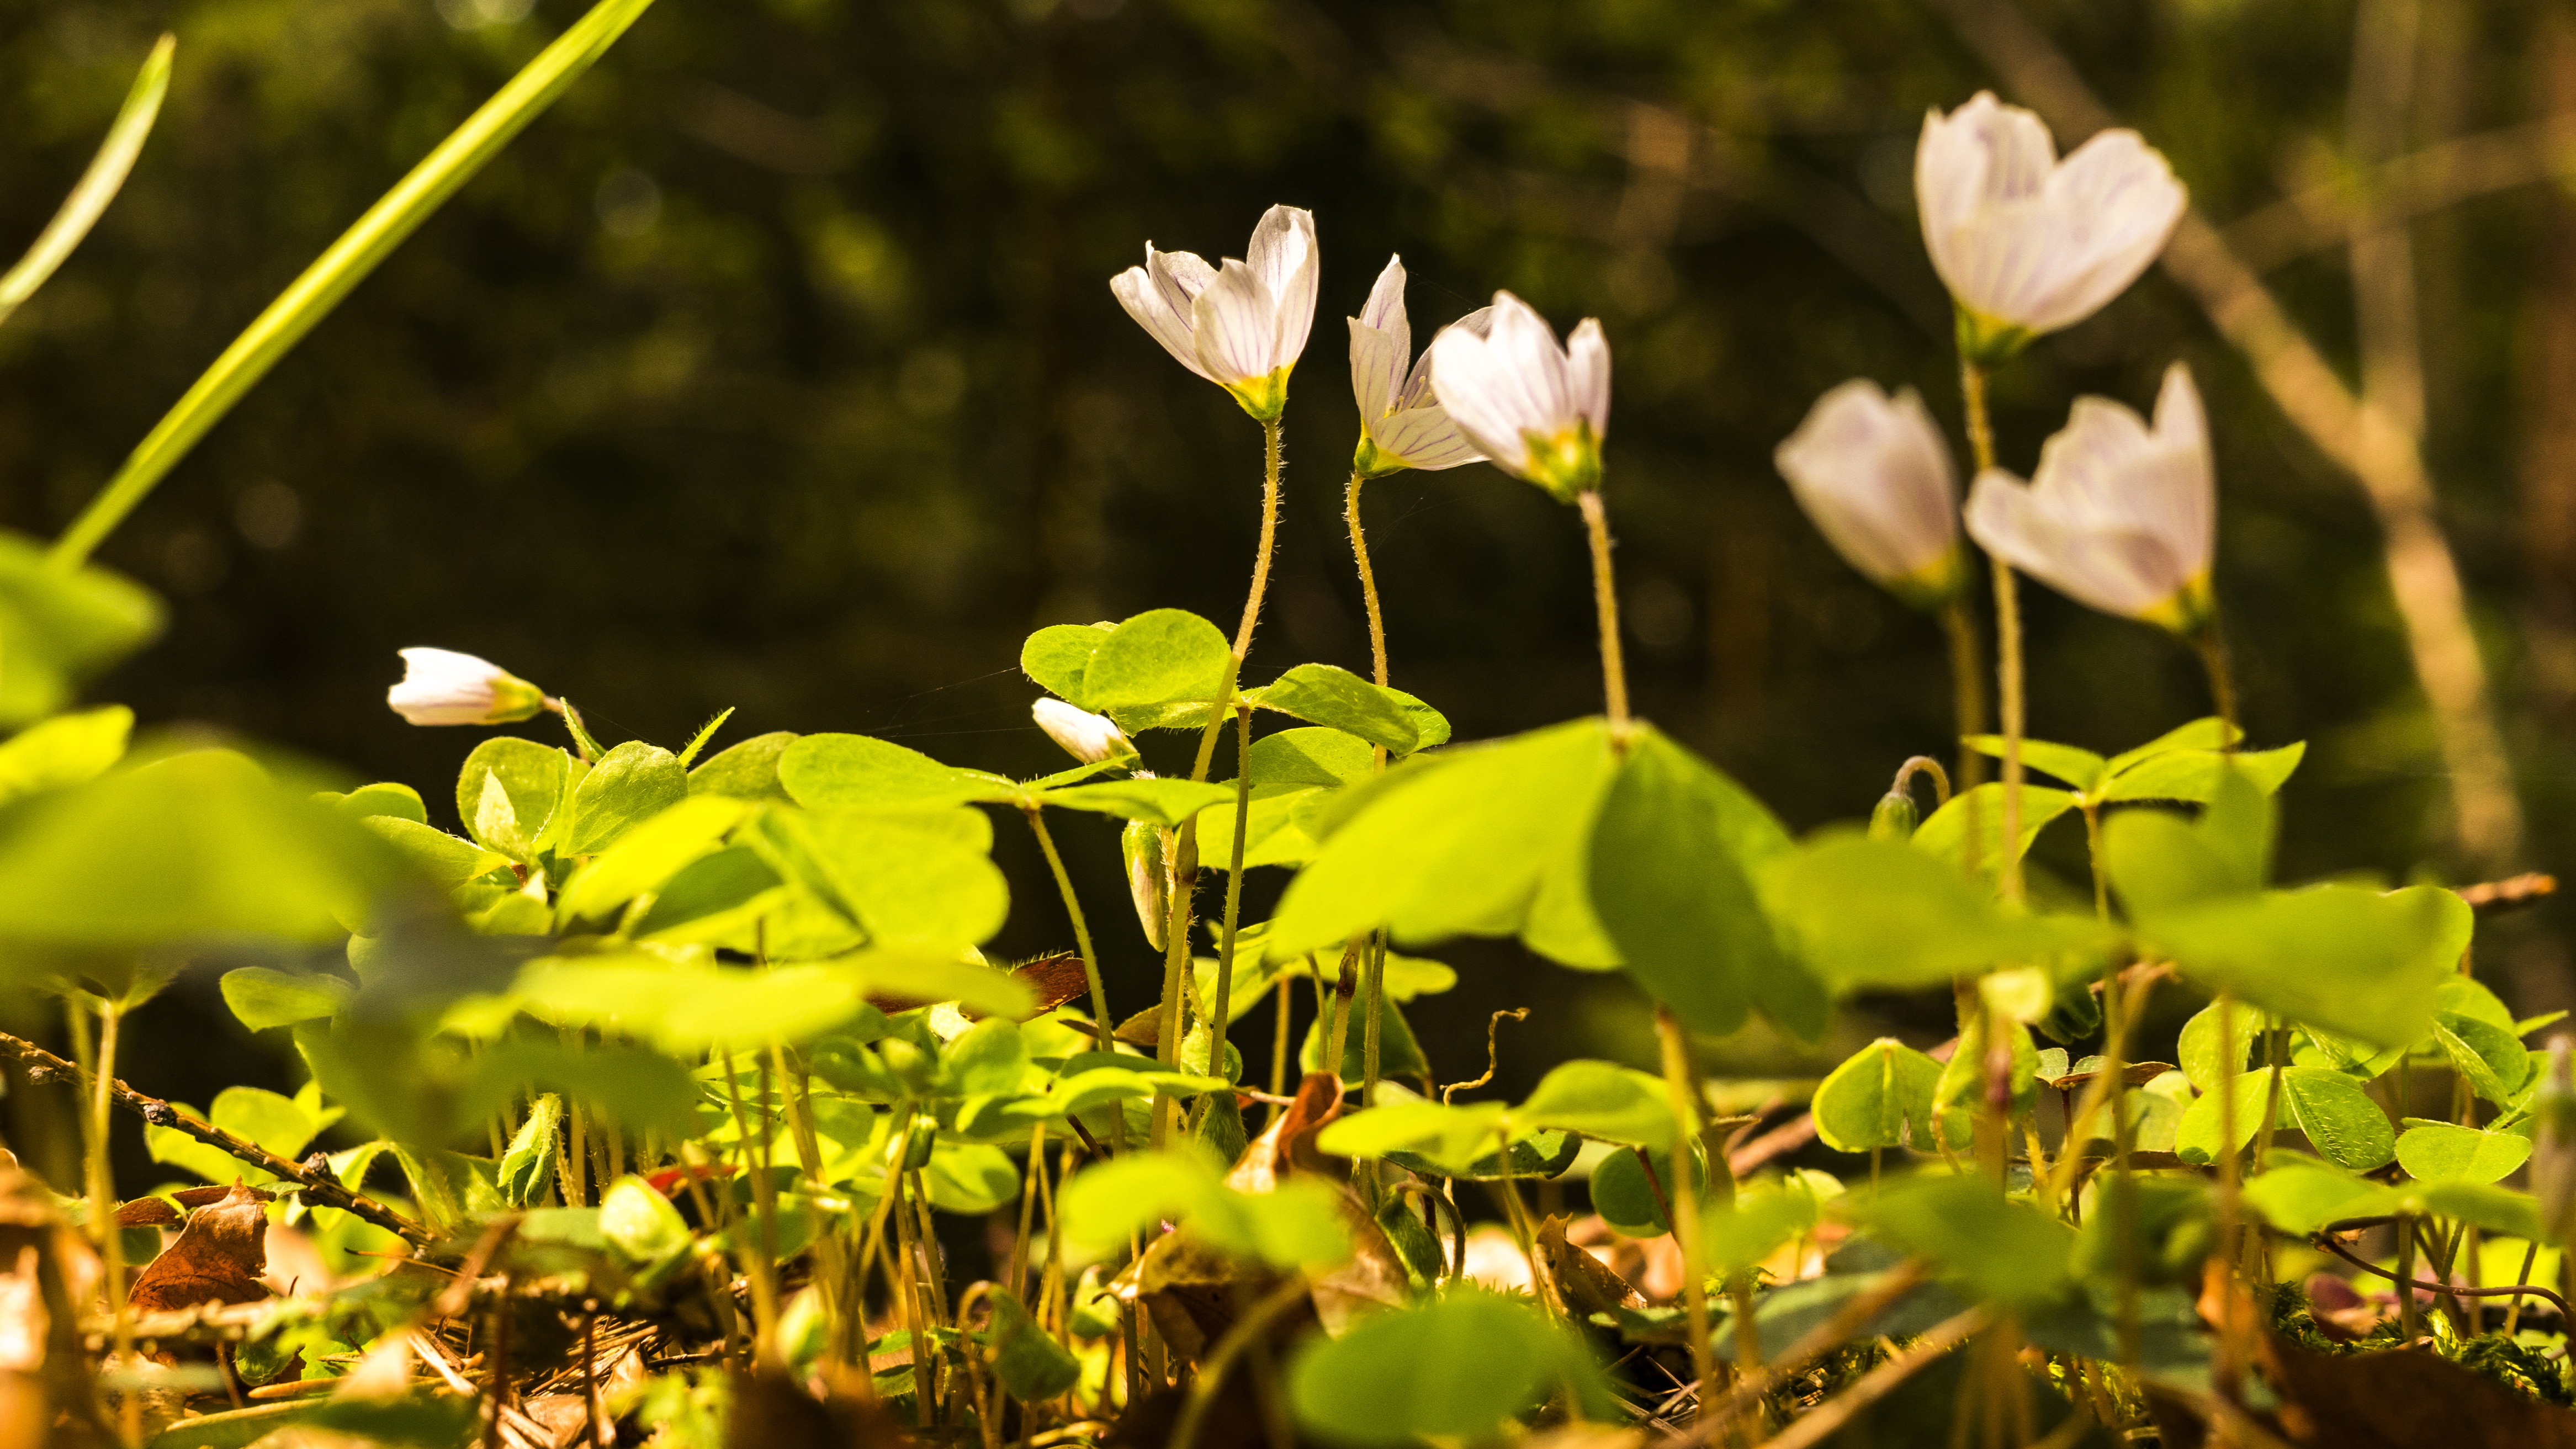
plant, flower, flora, wildflower, leaf, spring, aquatic plant, grass, meadow